Thomas Childs

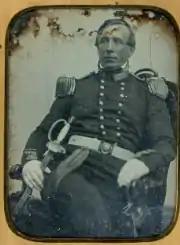
Thomas Childs circa. 1846 by Southworth & Hawes, Boston

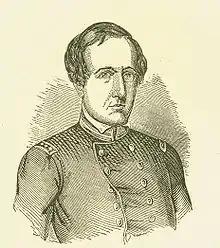
An illustration of Childs

Thomas Childs (16 March 1796 – 8 October 1853) was a U.S. soldier who served with distinction during the Mexican–American War.